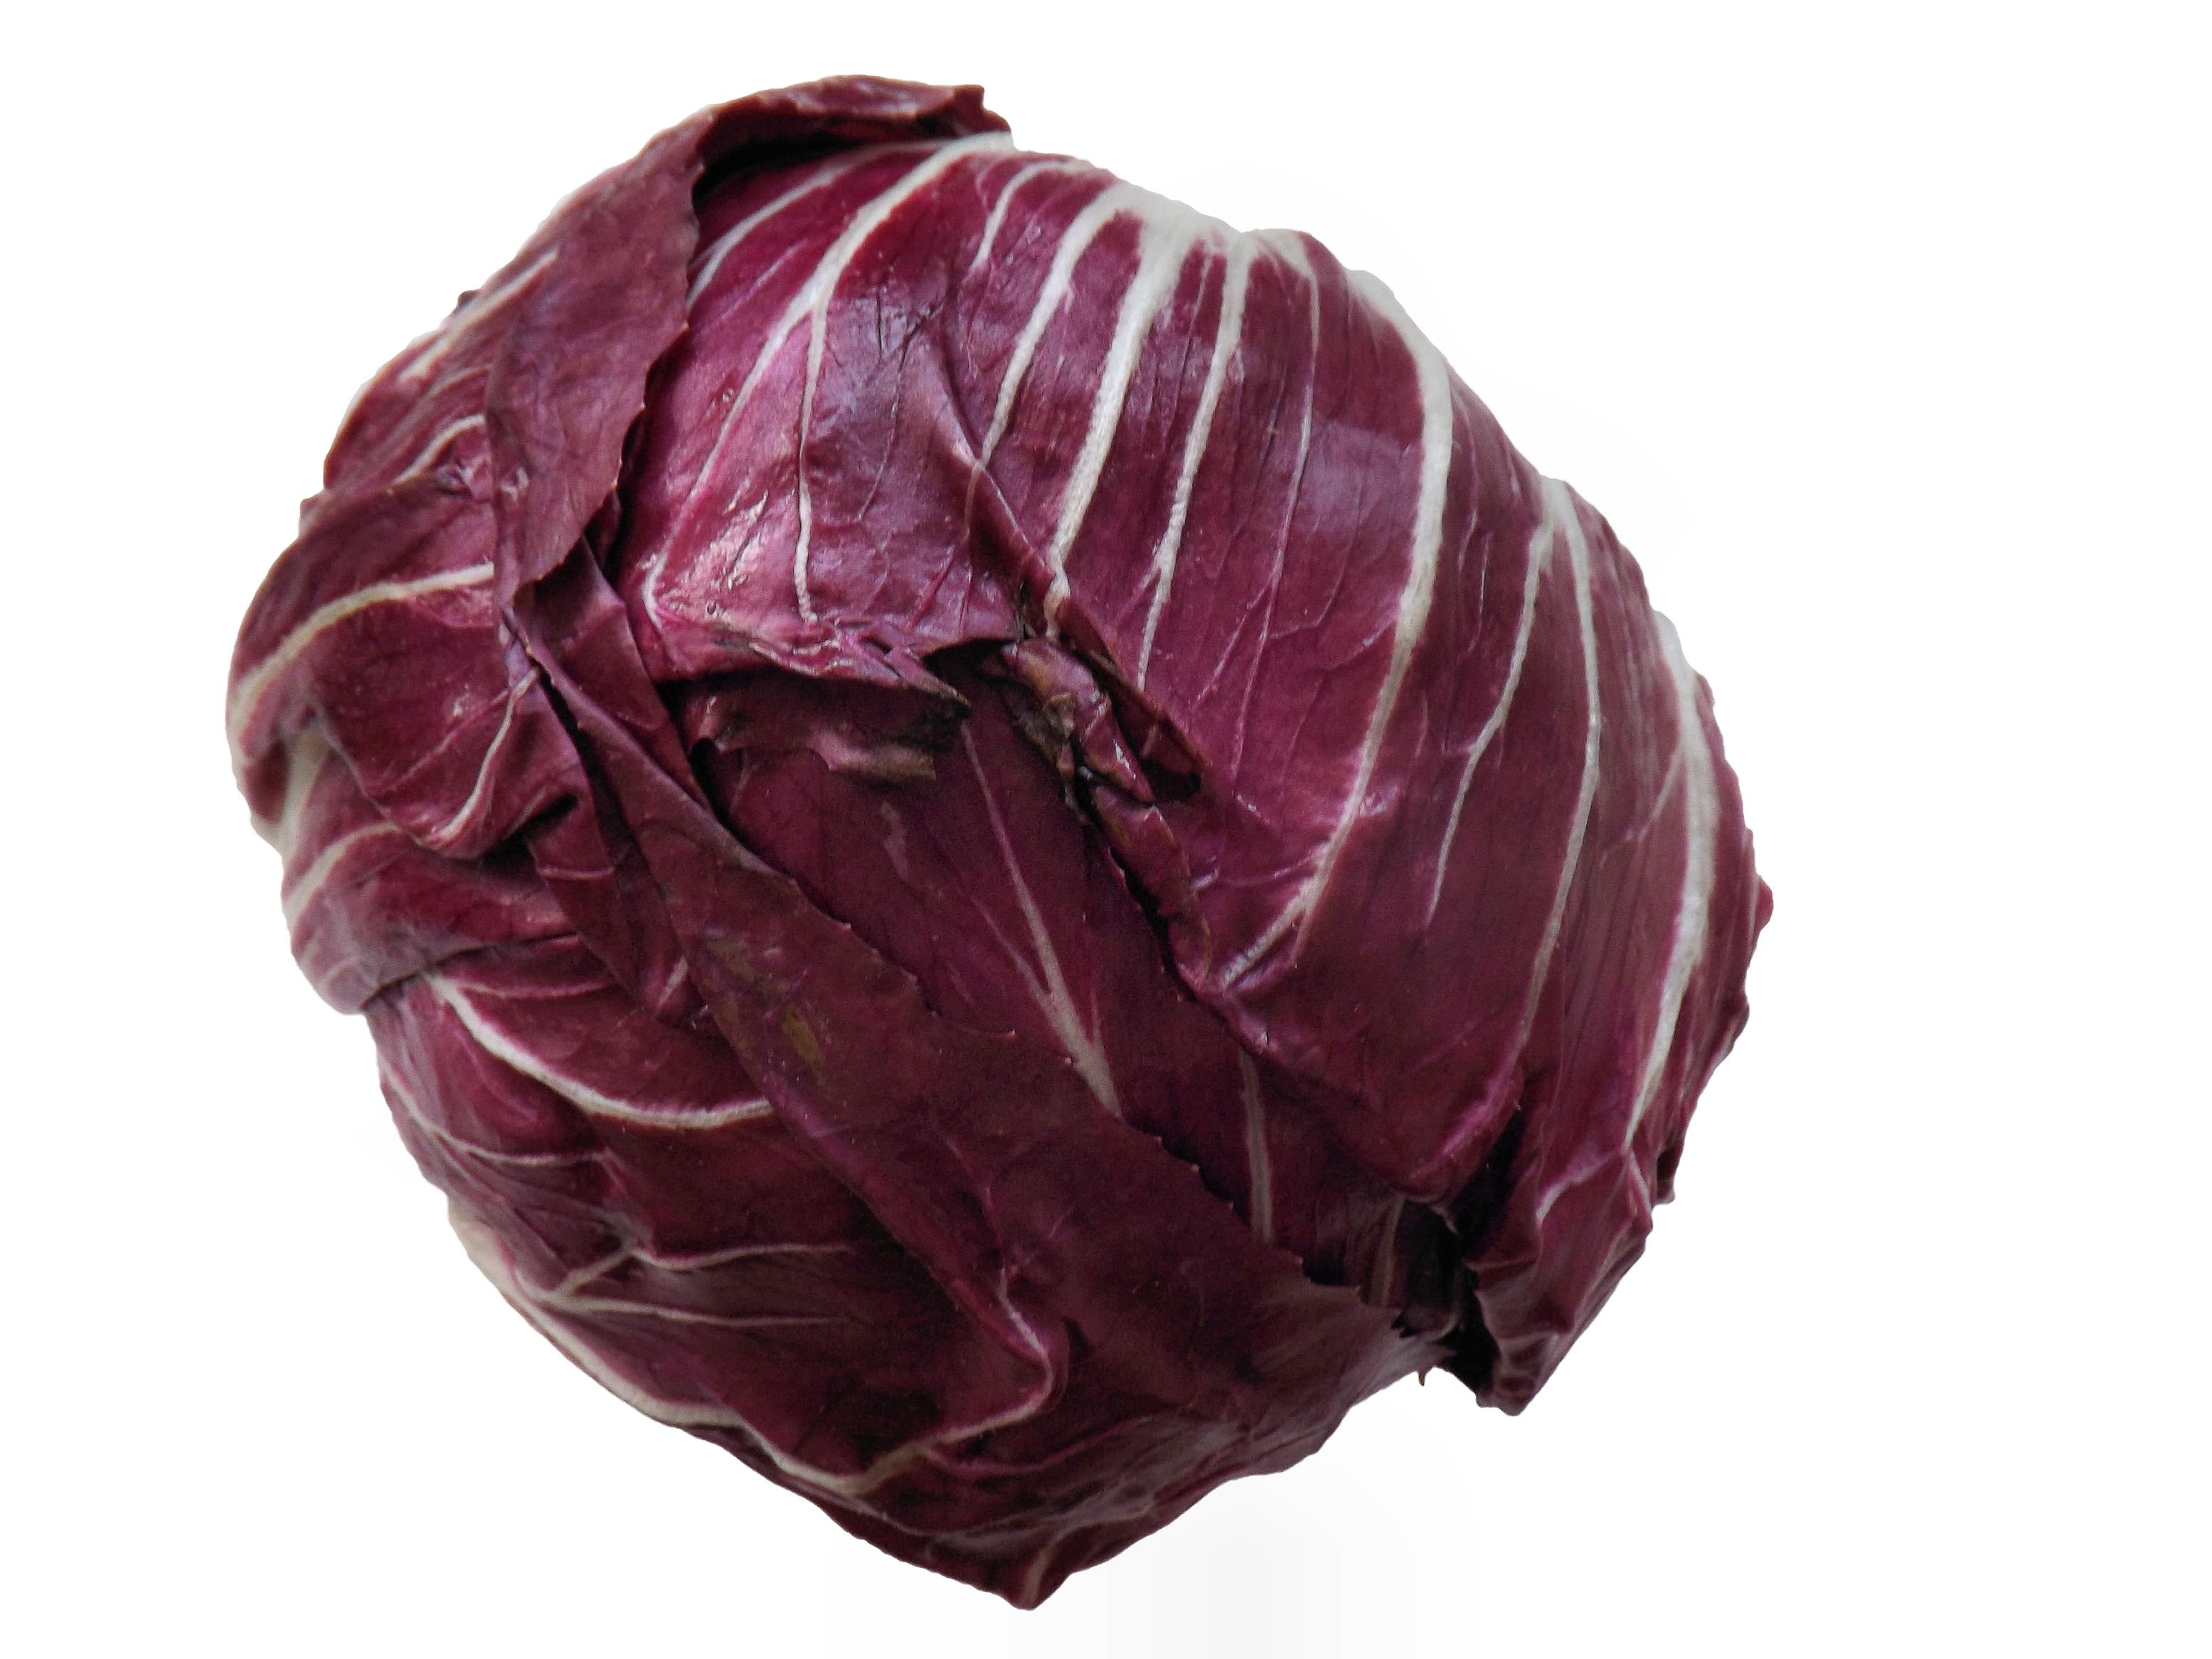
purple, petal, food, salad, red, produce, vegetable, healthy, eat, magenta, red cabbage, radichio